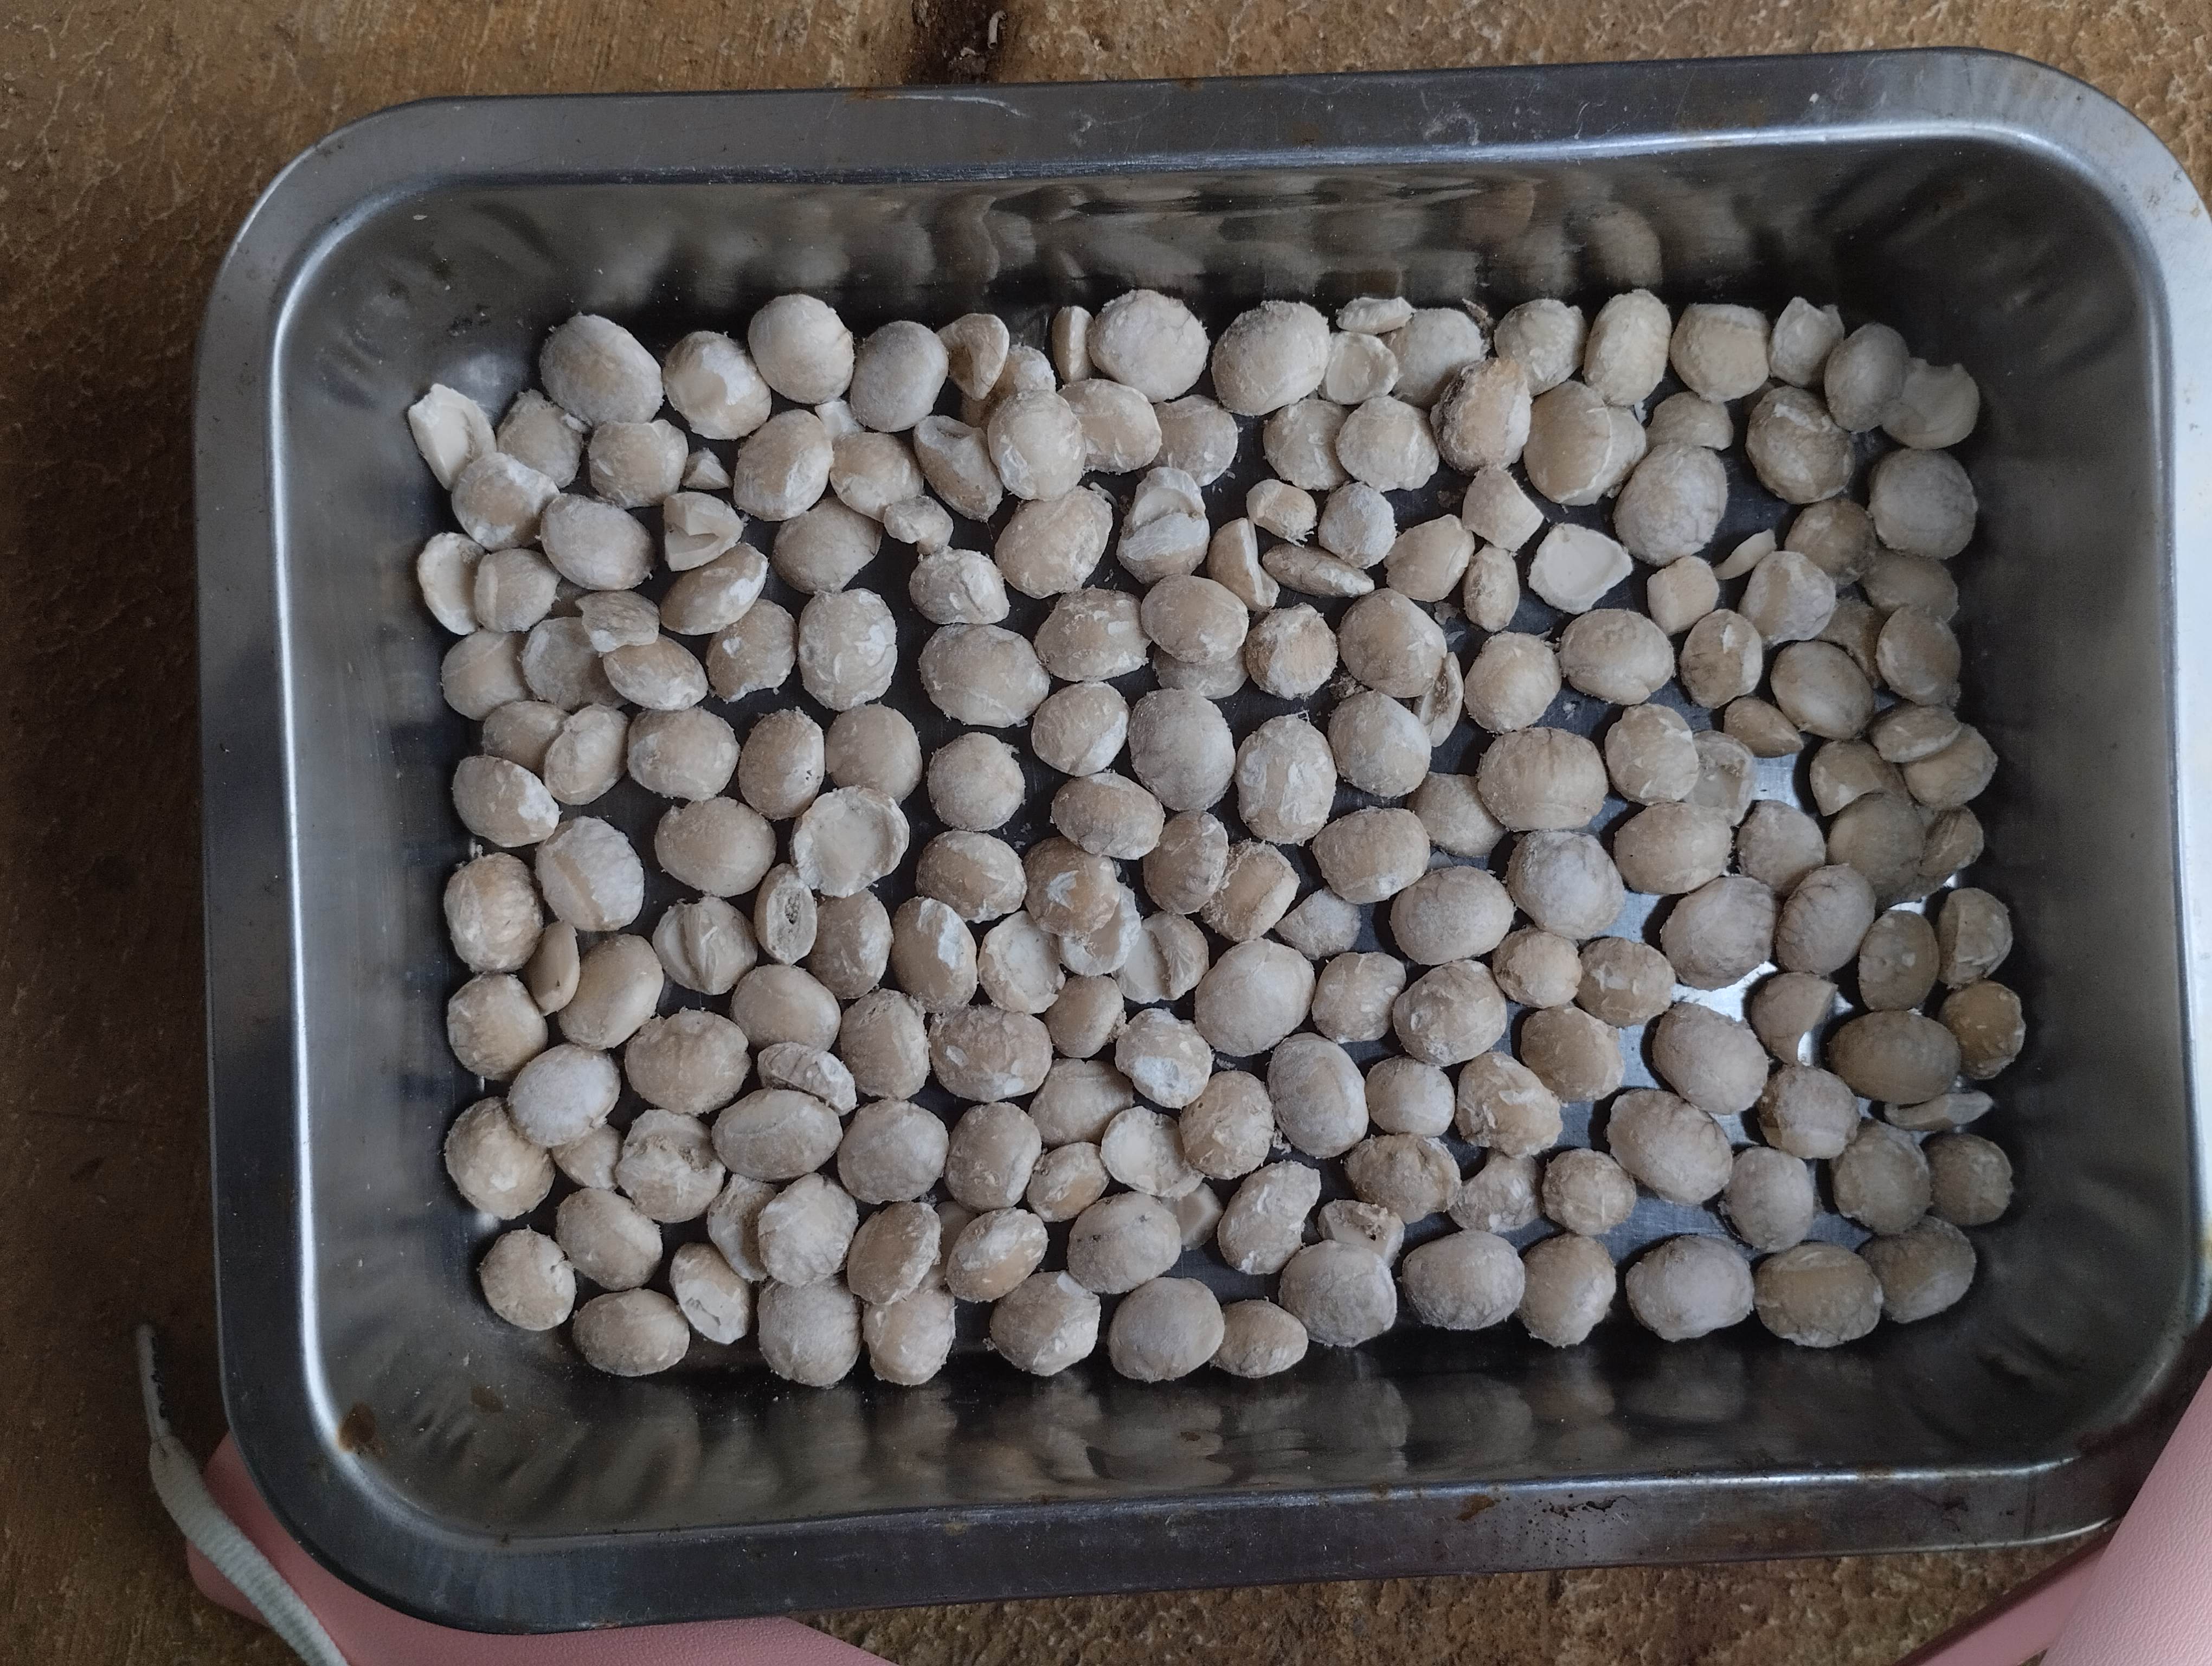
Label: bagus (good seed)